Hongdu GJ-11

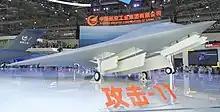
GJ-11 at Airshow China Zhuhai 2021

The GJ-11 uses a tailless flying wing design with two internal weapons bays. Stealth features include the shaping of the rear airframe around the engine exhaust and serrated weapon bay doors. The aircraft is powered by a single turbofan engine of unknown type, and the overall wingspan is 14 meters.